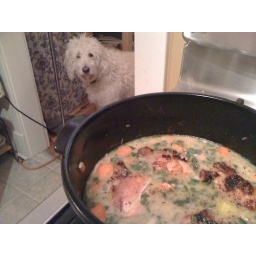
1.16.11 Sasha checks in on a pot of cider vinegar-braised chicken thighs with carrots and leeks.